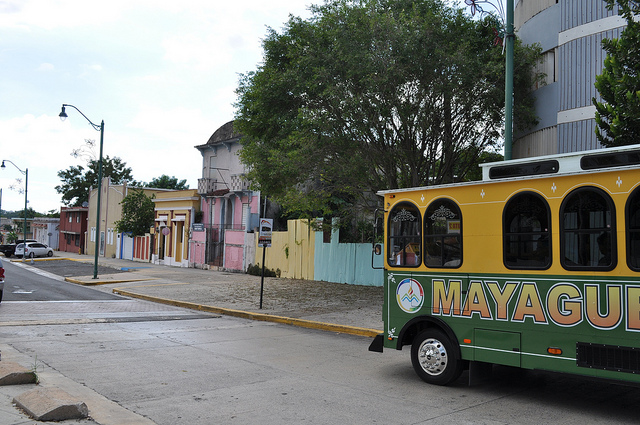
user: Given an image and a question. Answer the question in a short answer. Question: What type of pavement is the bus traveling on? Short Answer:
assistant: cement